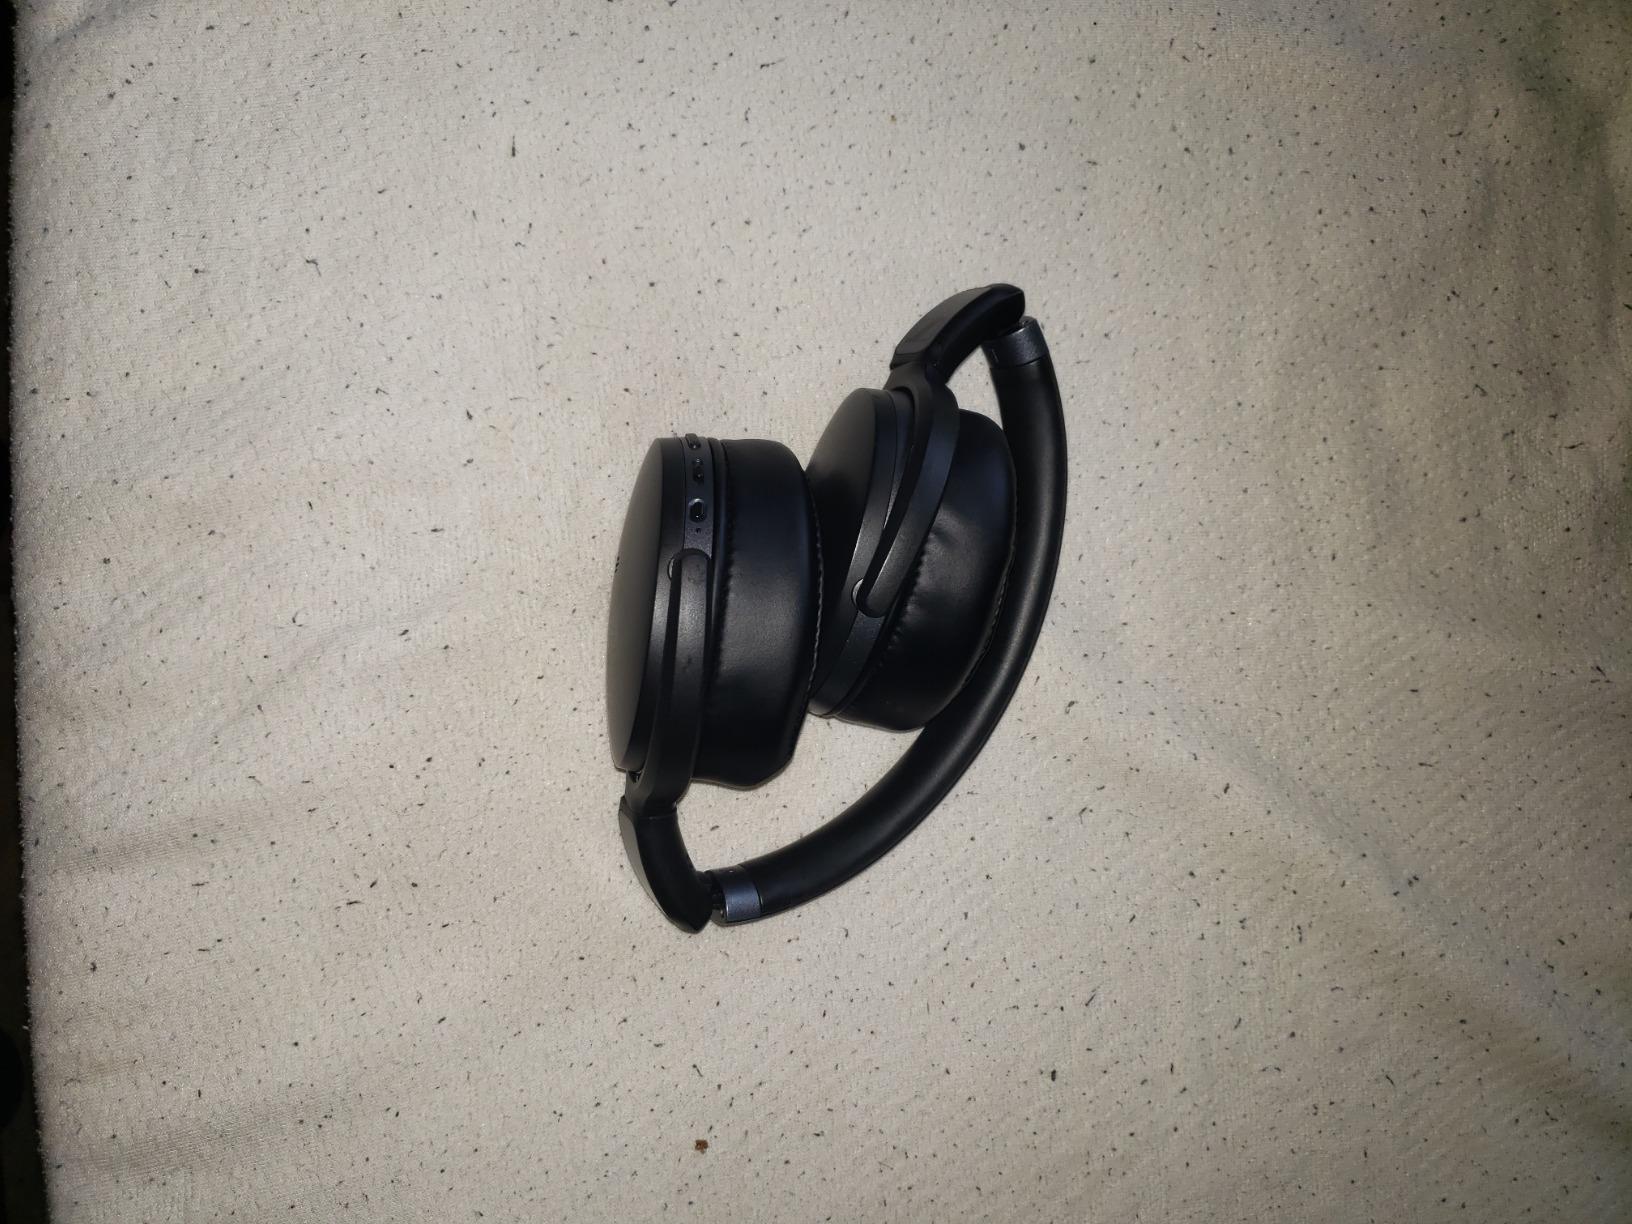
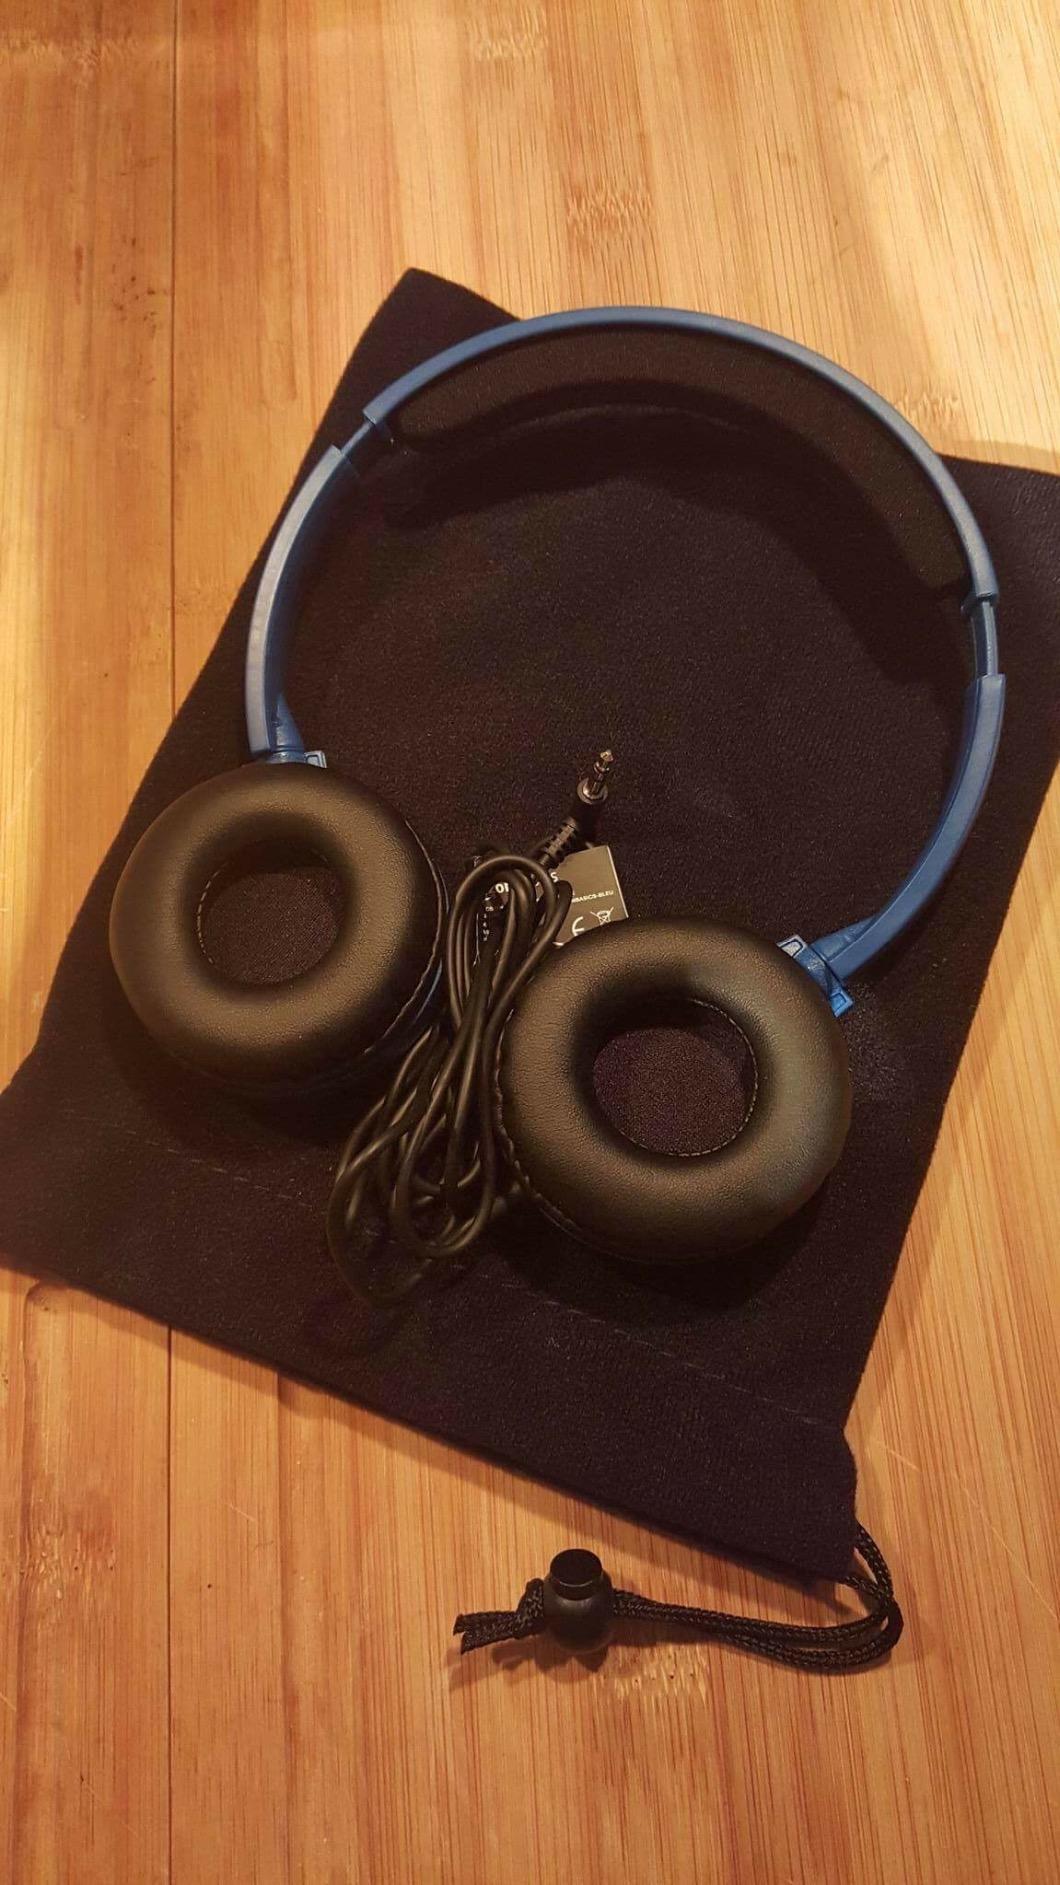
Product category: headphones
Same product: no